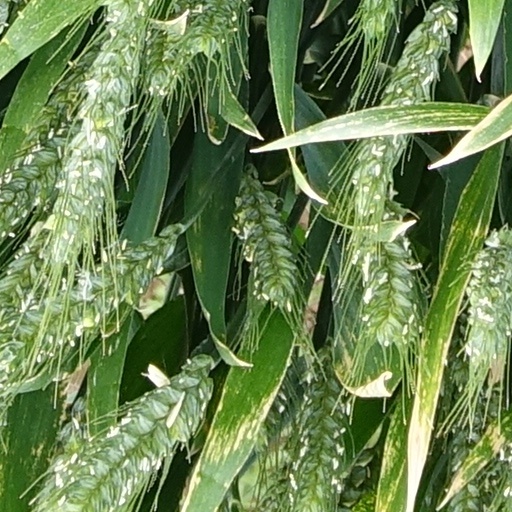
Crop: wheat